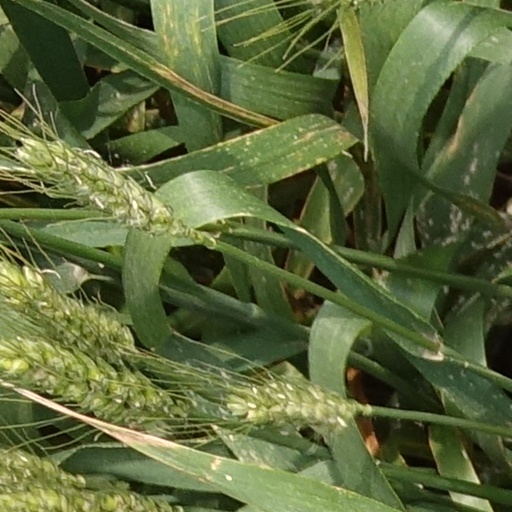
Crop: wheat